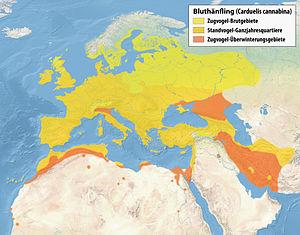
La Linotte mélodieuse est une petite espèce de passereaux bruns, à la poitrine rosée de la famille des fringillidés. Son gazouillis est agréable et doux, son vol vif et léger.